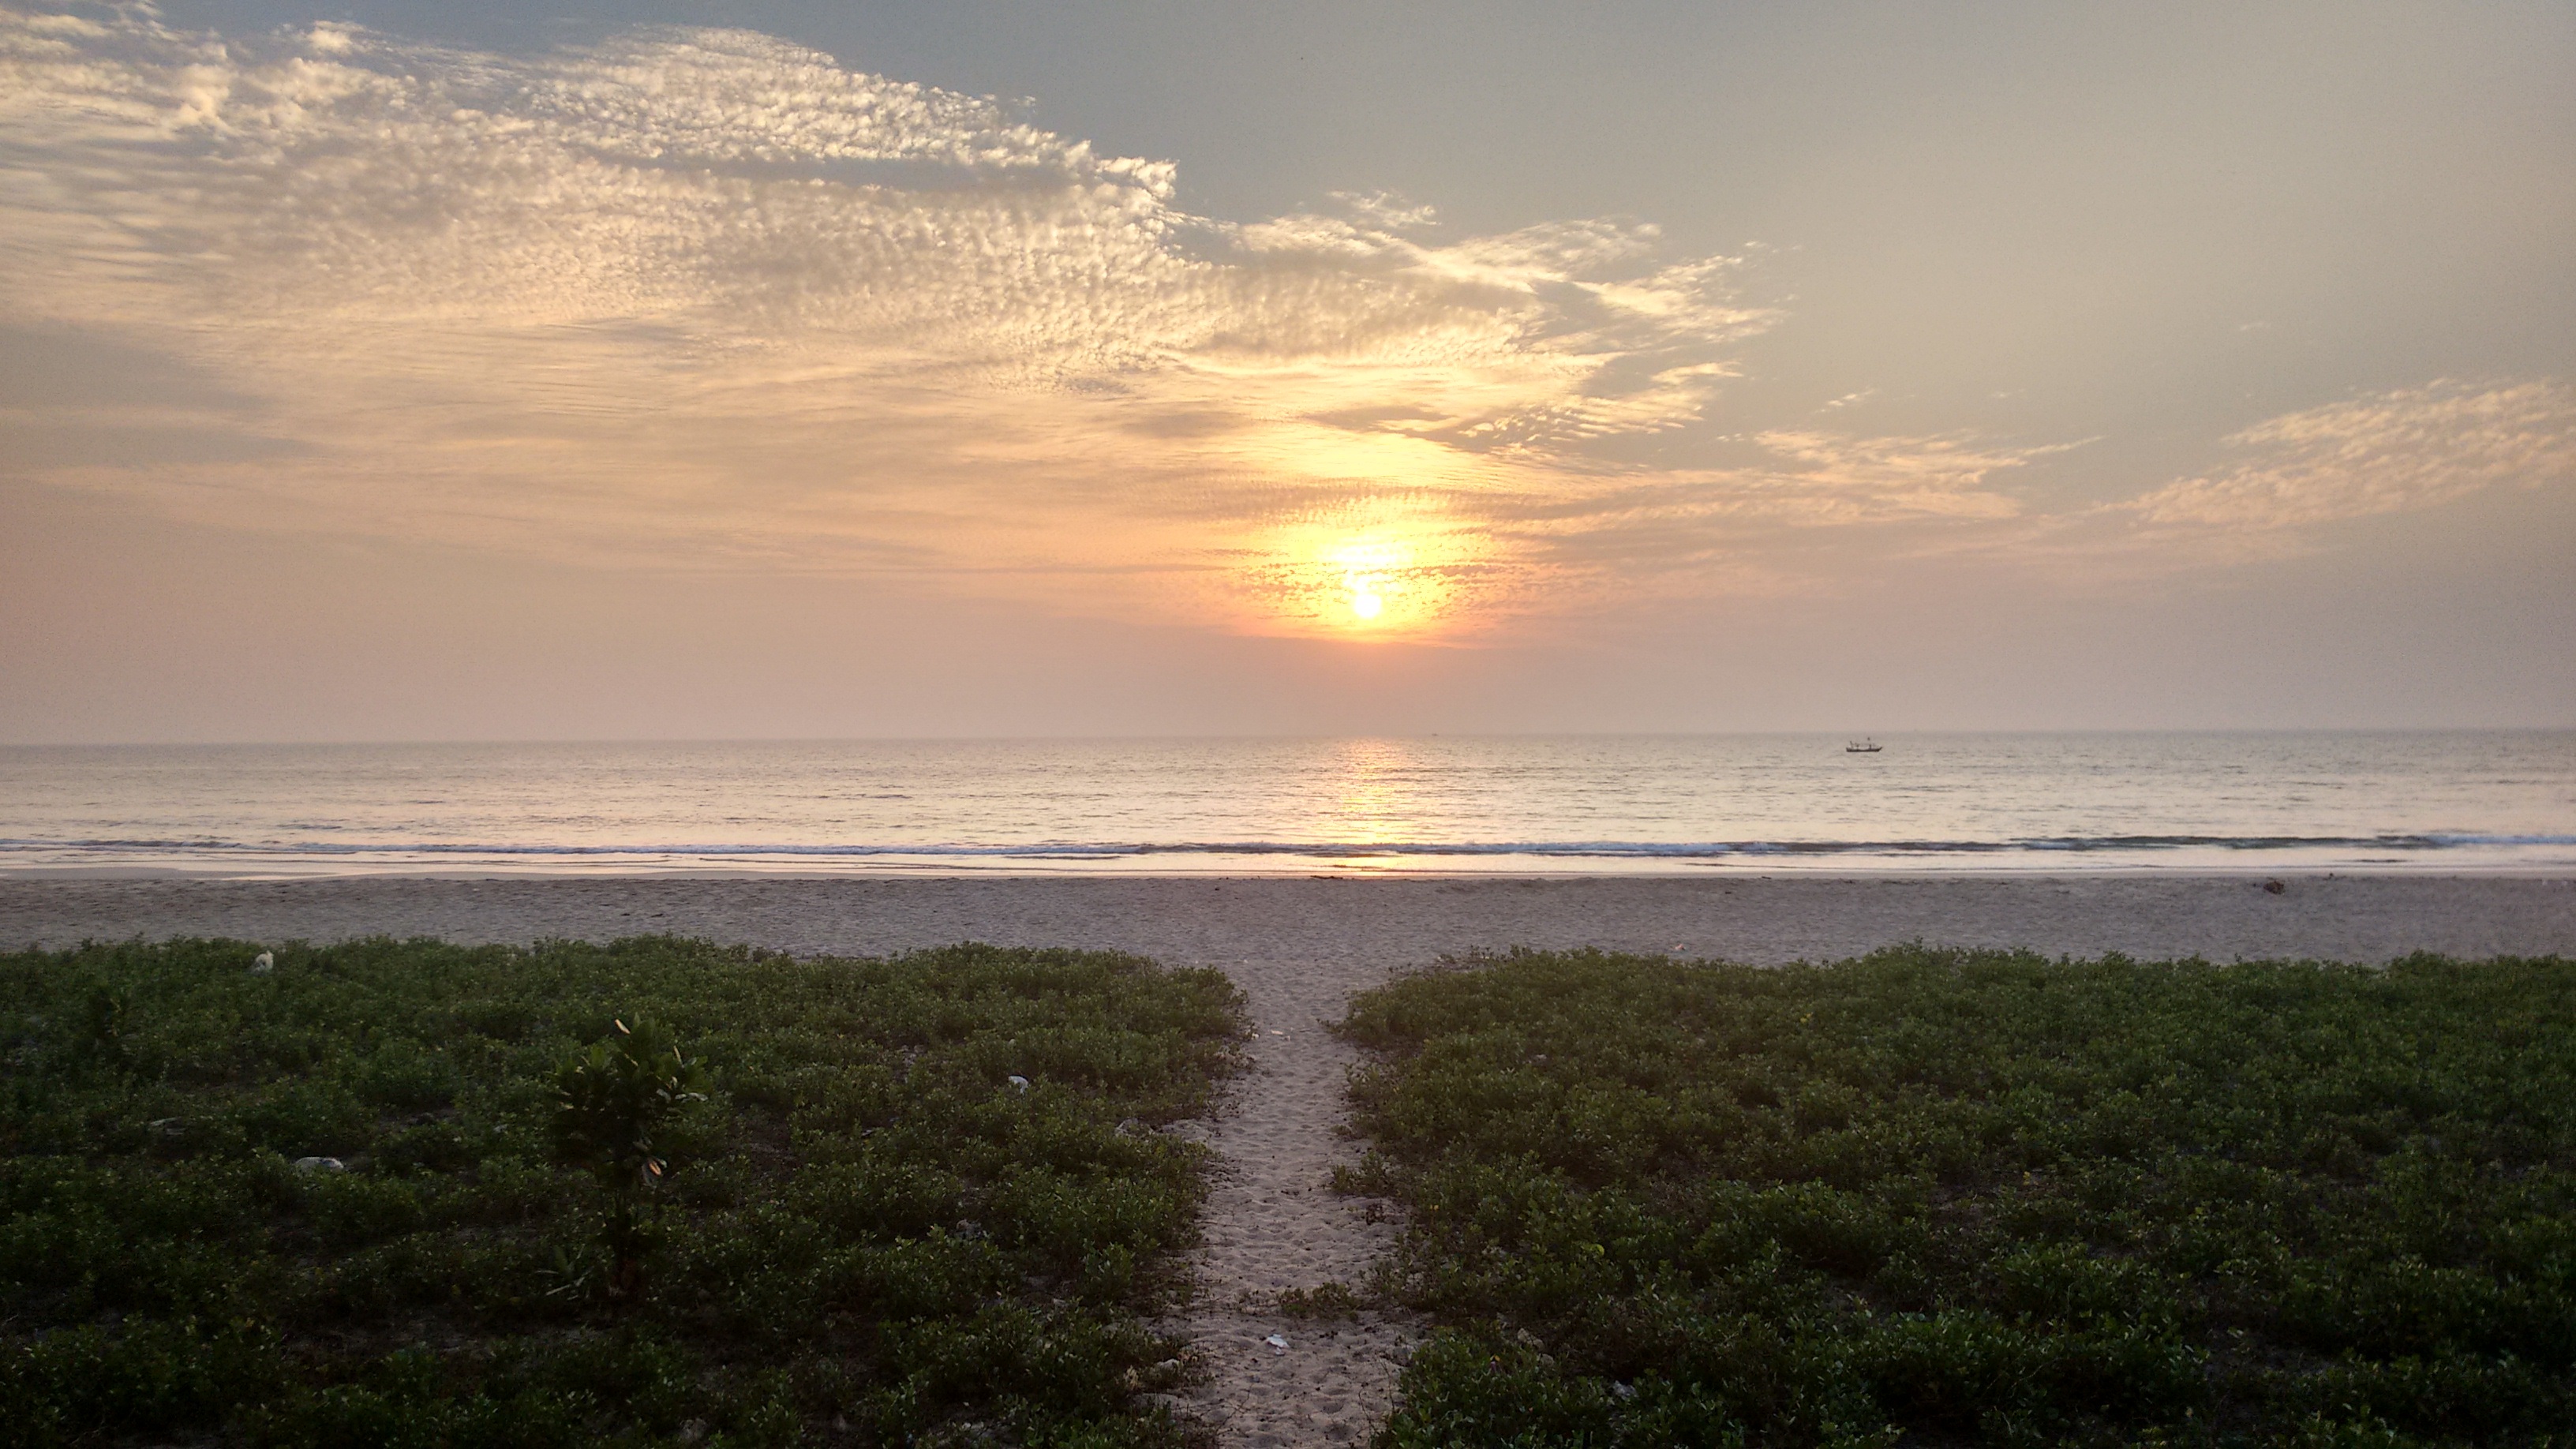
beach, sea, coast, water, sand, ocean, horizon, cloud, sky, sunshine, sun, sunrise, sunset, sunlight, morning, shore, wave, dawn, dusk, evening, calm, afterglow